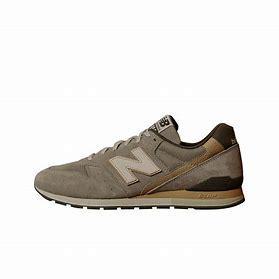
Brand: New
Model: Balance New Balance 996